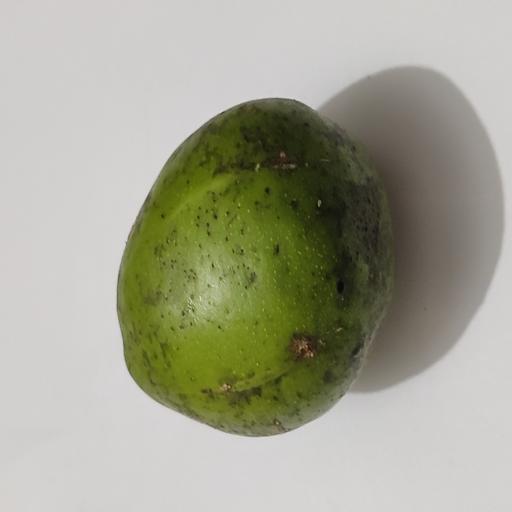
Crop type: Hog Plum